A Royal Night Out

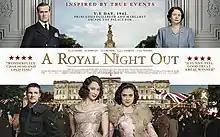
Theatrical release poster

A Royal Night Out is a 2015 British romantic comedy-drama film directed by Julian Jarrold and written by Trevor de Silva and Kevin Hood. The film stars Sarah Gadon as the teenaged Princess Elizabeth, who, with younger sister Princess Margaret (Bel Powley), ventures out of Buckingham Palace to enjoy the VE Day celebrations.